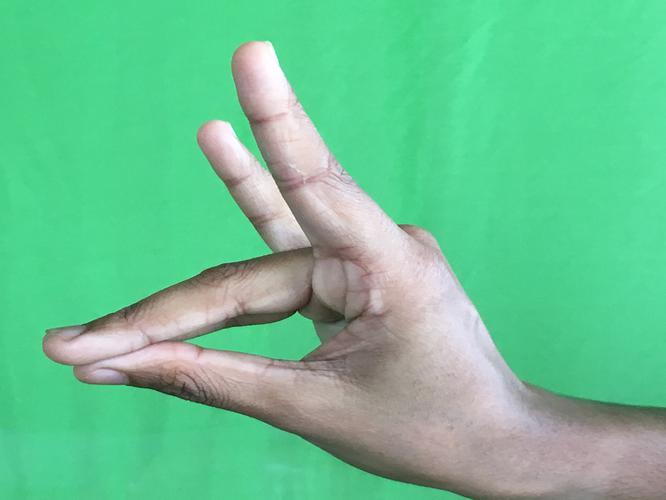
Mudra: Simhamukham
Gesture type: single_hand